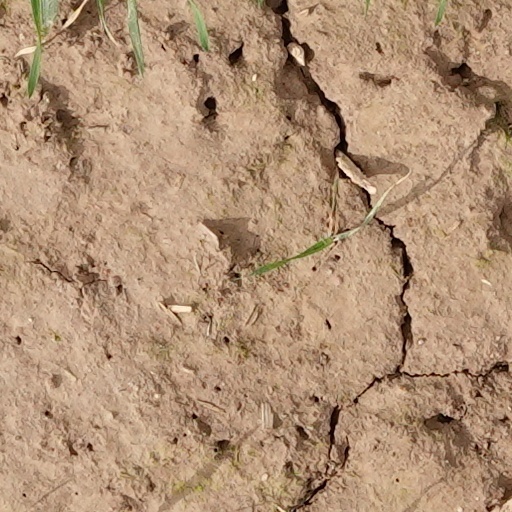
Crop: wheat